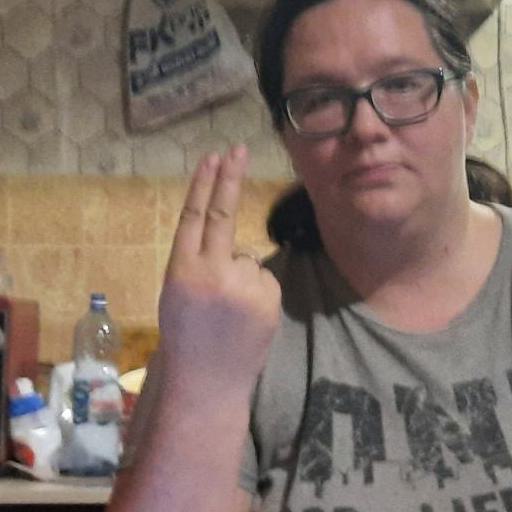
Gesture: two_up_inverted